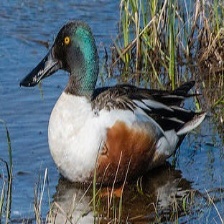
Species: NORTHERN SHOVELER
Scientific name: SPATULA CLYPEATA
ImageNet parent category: drake